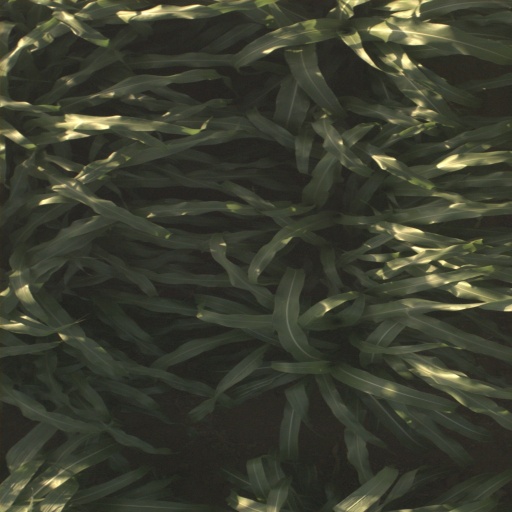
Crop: sorghum